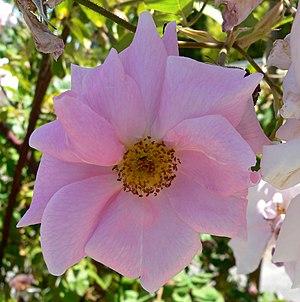
'Auguste Roussel' est un cultivar de rosier obtenu en 1913 par Barbier Frères & Compagnie. Il est issu d'un croisement d'un rosier botanique, Rosa macrophylla Lindl., et d'un rosier horticole, 'Papa Gontier'. Il est commercialisé chez des spécialistes de roses anciennes.